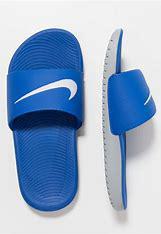
Brand: Nike
Model: Kawa